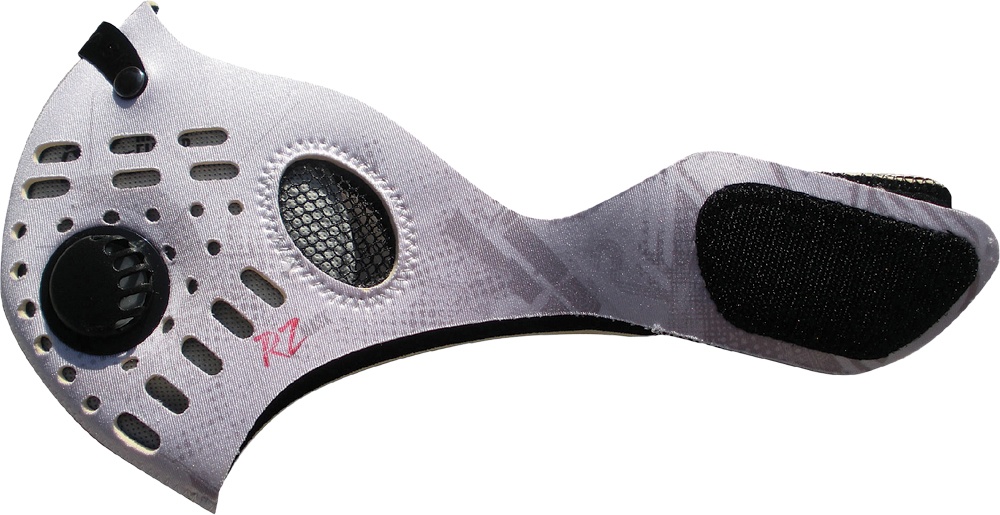
YOUTH MASK (DIGI-TECH WHITE) 83108
Part Number: 83108
Brand: WPS
Category: Sporting Goods > Athletics > American Football > American Football Protective Gear > American Football Helmet Accessories > American Football Face Masks